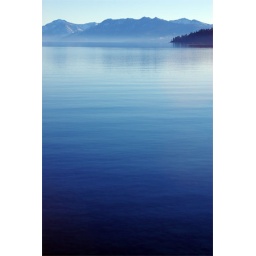
I like how you can see the rocks under the water in the foreground. Lake Tahoe is incredibly clear.